Turtle Creek, Dallas

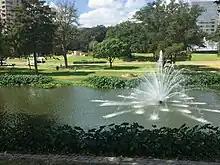
Turtle Creek Park in 2017, with the empty plinth of the removed statue of Robert E. Lee in the background (since demolished)

Turtle Creek is a neighborhood running along Turtle Creek and adjacent Turtle Creek Boulevard in the Oak Lawn area of Dallas, Texas (USA).